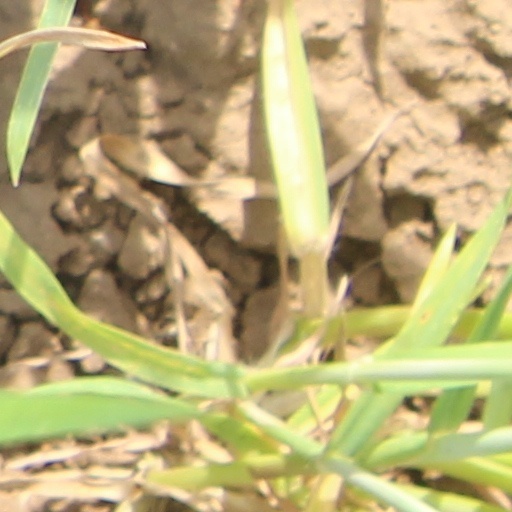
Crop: wheat